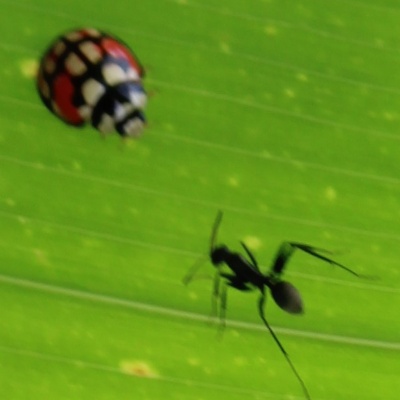
Crop: Maize
Condition: leaf beetle